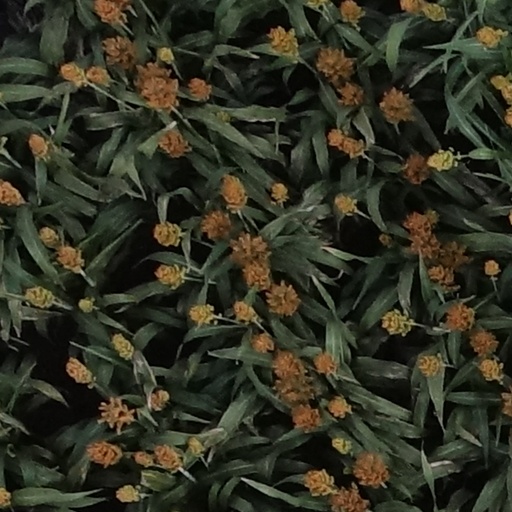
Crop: sorghum